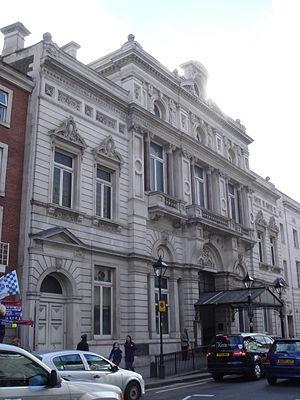
L'hôtel de Ville de Fulham est un bâtiment classé de Grade II situé sur Fulham Road, à Fulham, un quartier de Londres. L'édifice a été construit en 1888-1890, et agrandi en 1904-1905.
Le borough londonien de Hammersmith et Fulham est un borough du Grand Londres comptant 174 000 habitants en 2003. Il fut fondé en 1965 par fusion des districts d'Hammersmith et de Fulham.
Fulham est un quartier de Londres localisé dans le borough de Hammersmith et Fulham, à 3,7 miles au sud-ouest de Charing Cross.